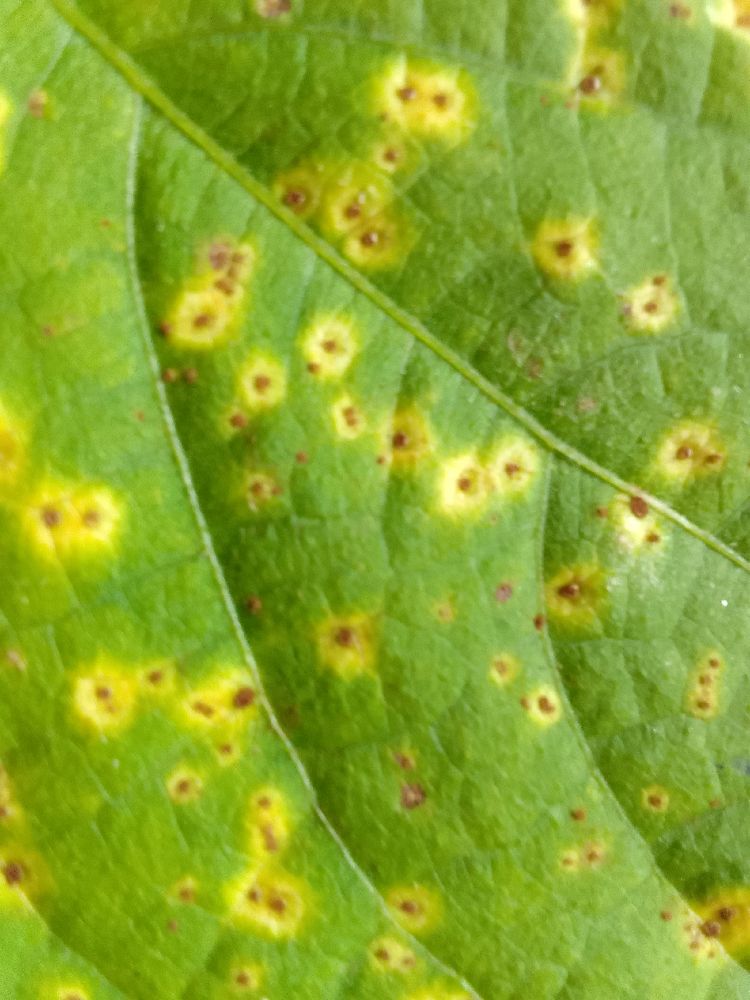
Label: rust